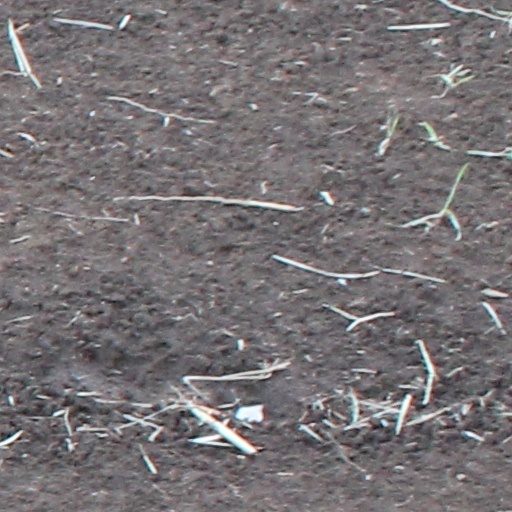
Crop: wheat